Taking the Initiative Party

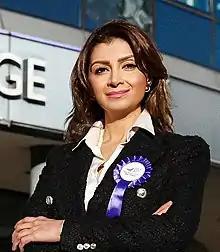
Farah London

In the 2022 United Kingdom local elections, Taking the Initiative Party put forward 20 candidates for the 28 wards in Croydon. They won no seats.